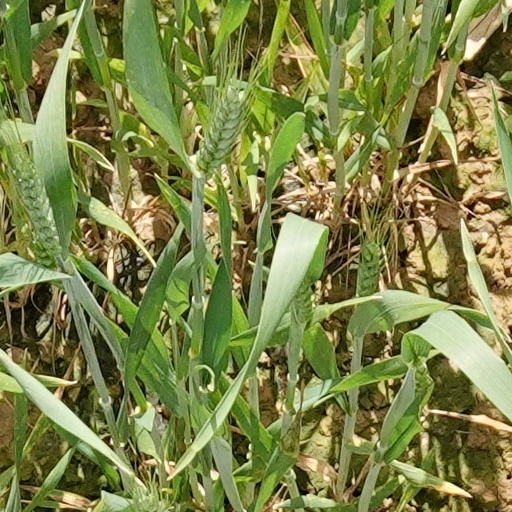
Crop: wheat